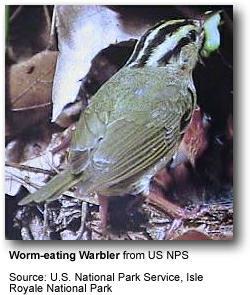
A photo of a worm eating warbler